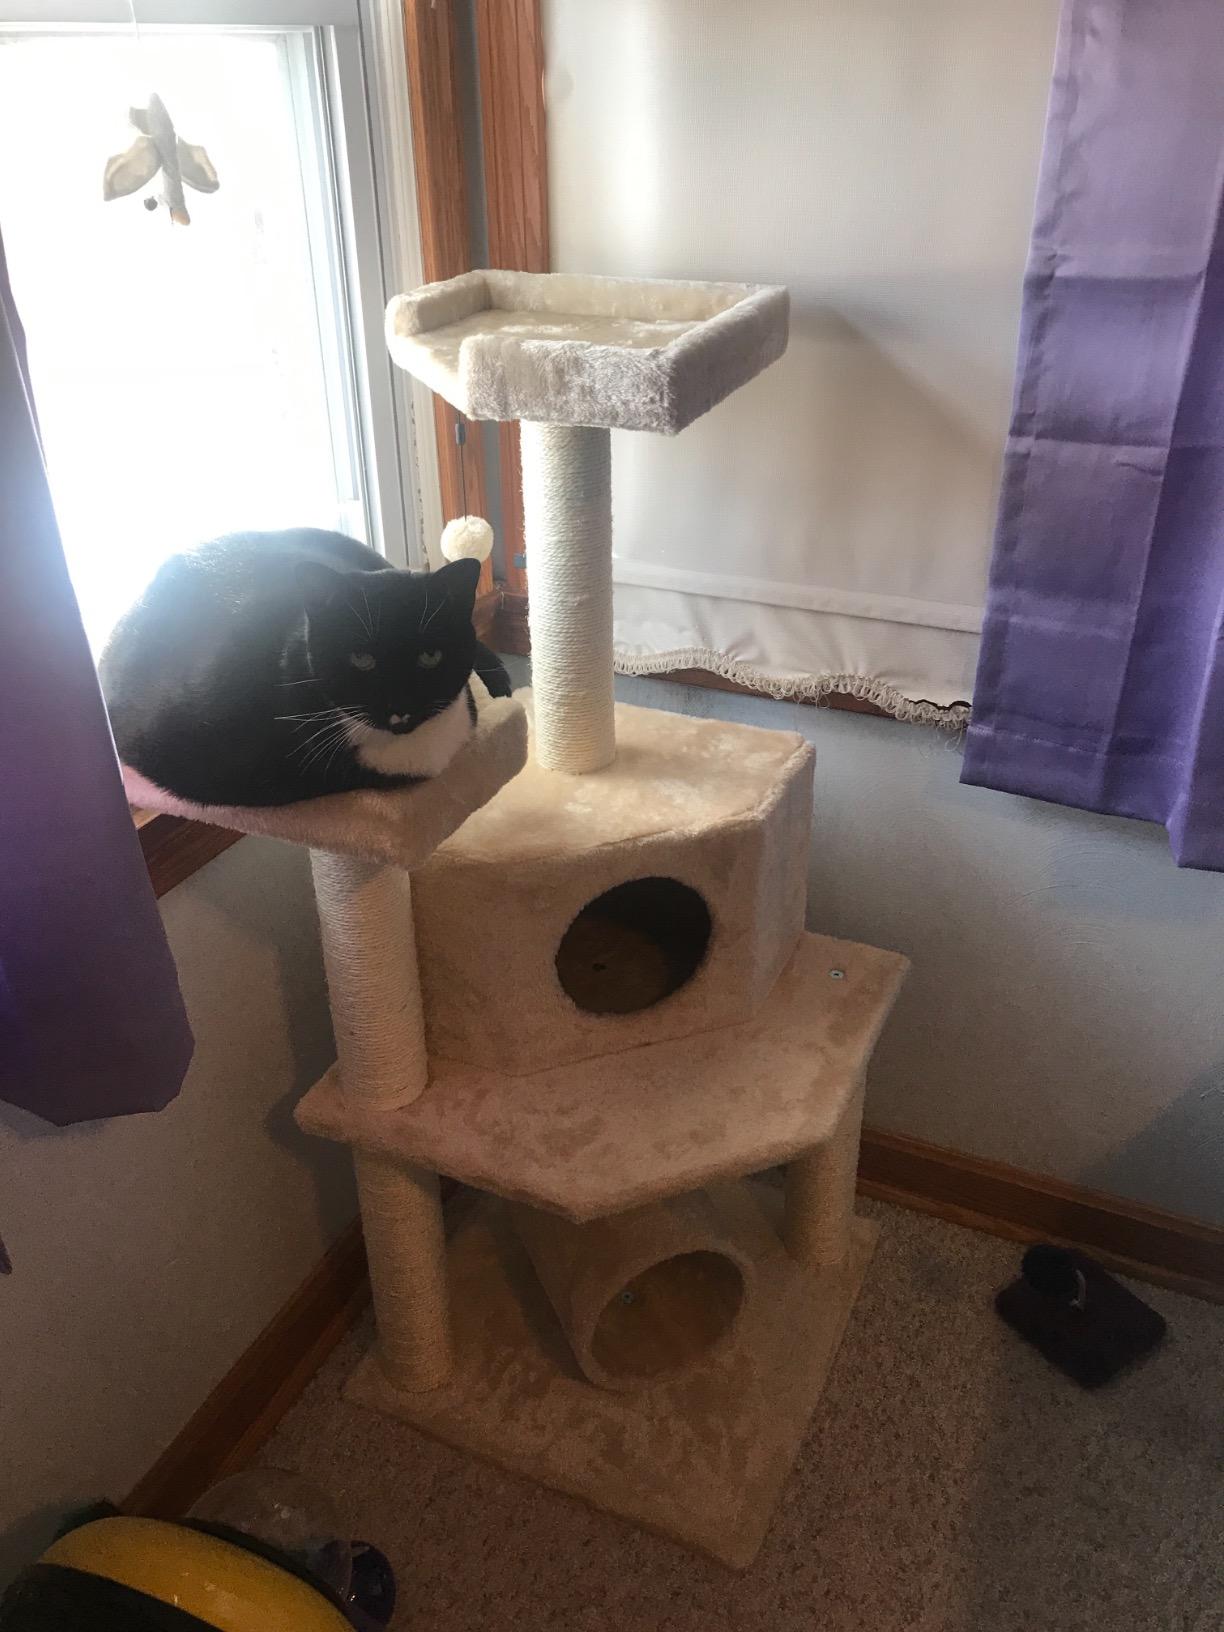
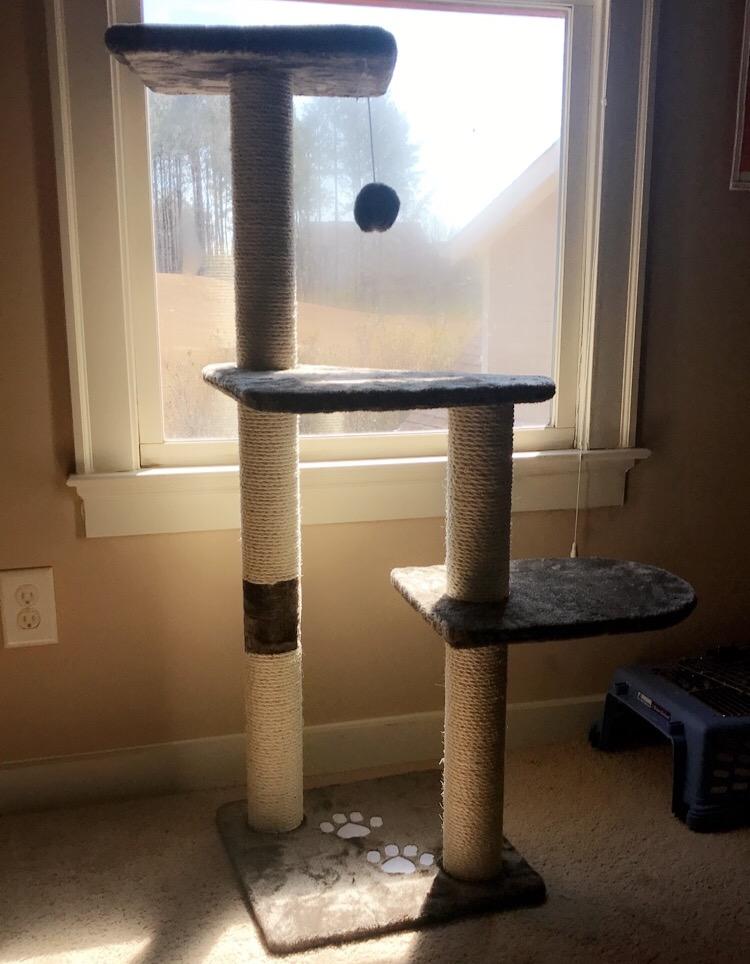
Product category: items_cat tree
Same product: no